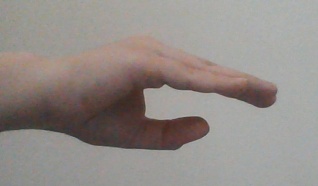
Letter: jeem